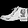
Label: Ankle boot